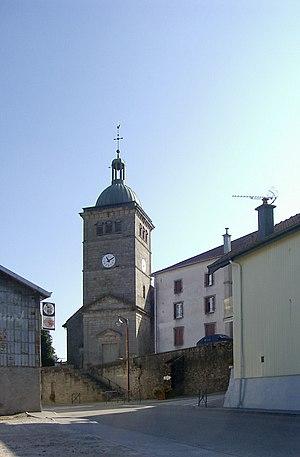
L'église Saint-Gengoult d'Hadol
Hadol est une commune française située dans le département des Vosges, en région Grand Est.